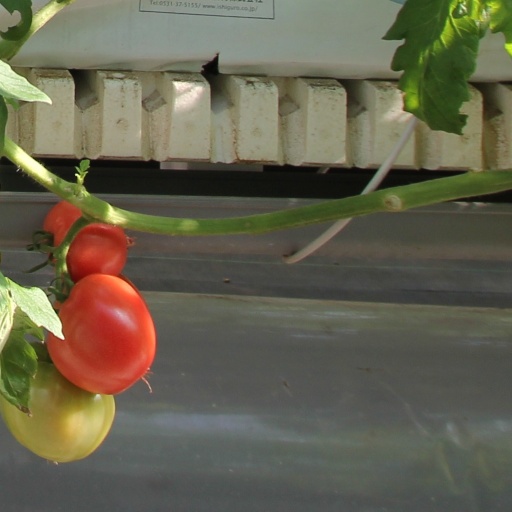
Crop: tomato